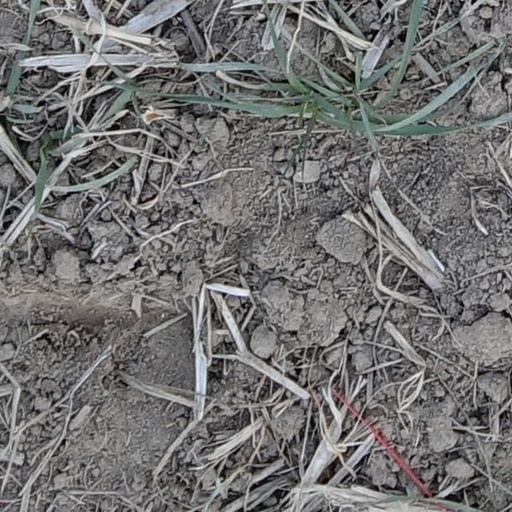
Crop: wheat